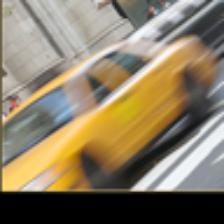
Label: NonHuman